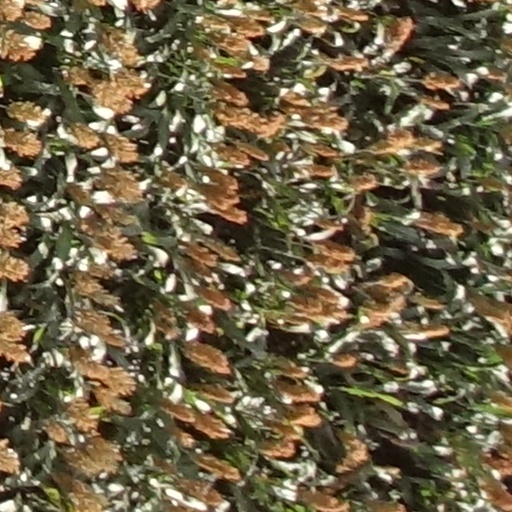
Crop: sorghum